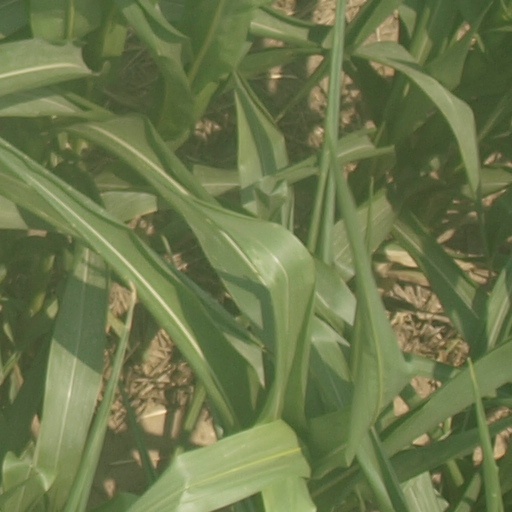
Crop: maize; corn